Eigg

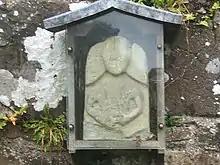
The carved human depiction

The purchaser and new owner of Eigg was Dr. Hugh MacPherson, a Sub-Principal at King's College, Aberdeen. He was not wealthy and had 12 children but was well-connected. The Scottish geologist and writer Hugh Miller visited the island in the 1840s and wrote a long and detailed account of his explorations in his book "The Cruise of the Betsey" published in 1858. Miller was a self-taught geologist and the book contains detailed observations of the geology of the island, including An Sgùrr and the singing sands.